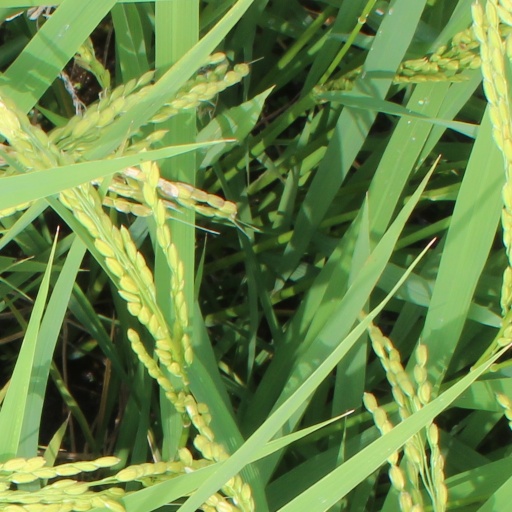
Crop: rice